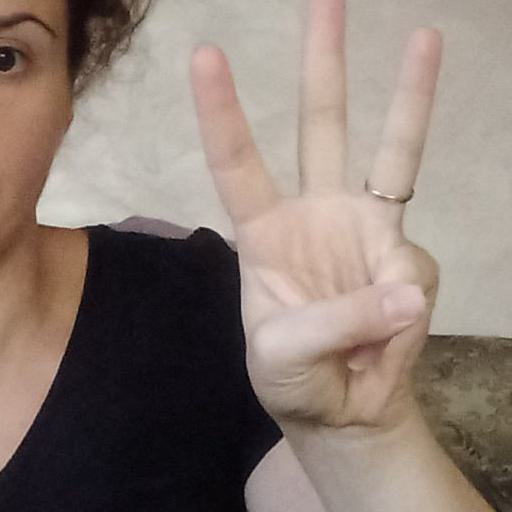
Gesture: three